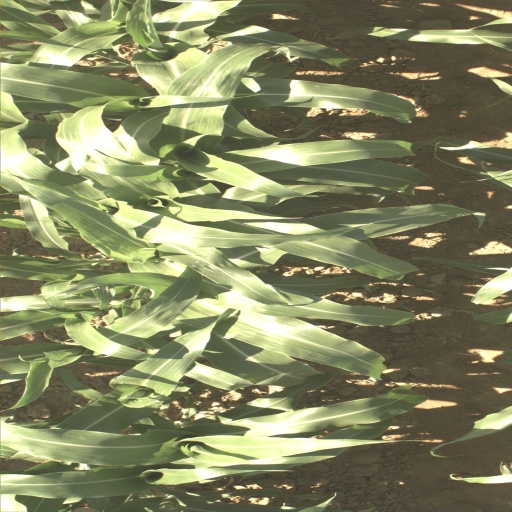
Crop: sorghum